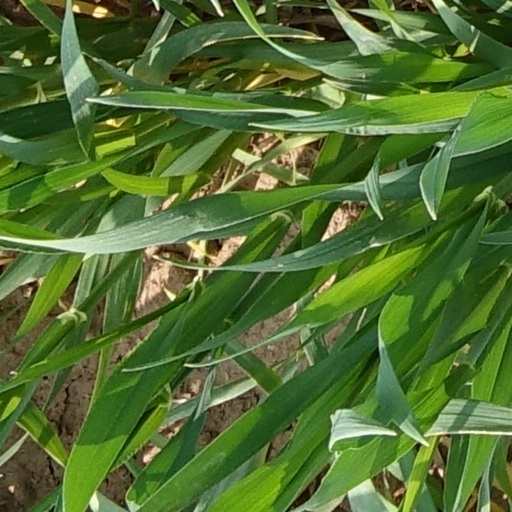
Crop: wheat